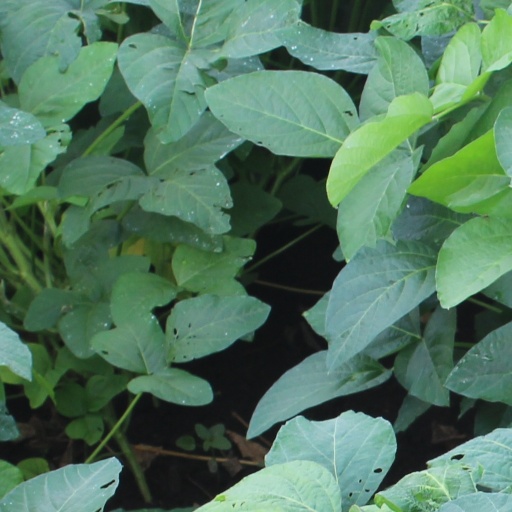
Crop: soybean